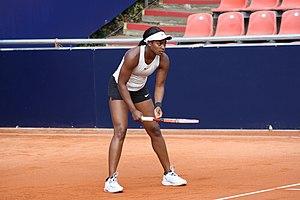
Sloane Stephens, Mai 2018